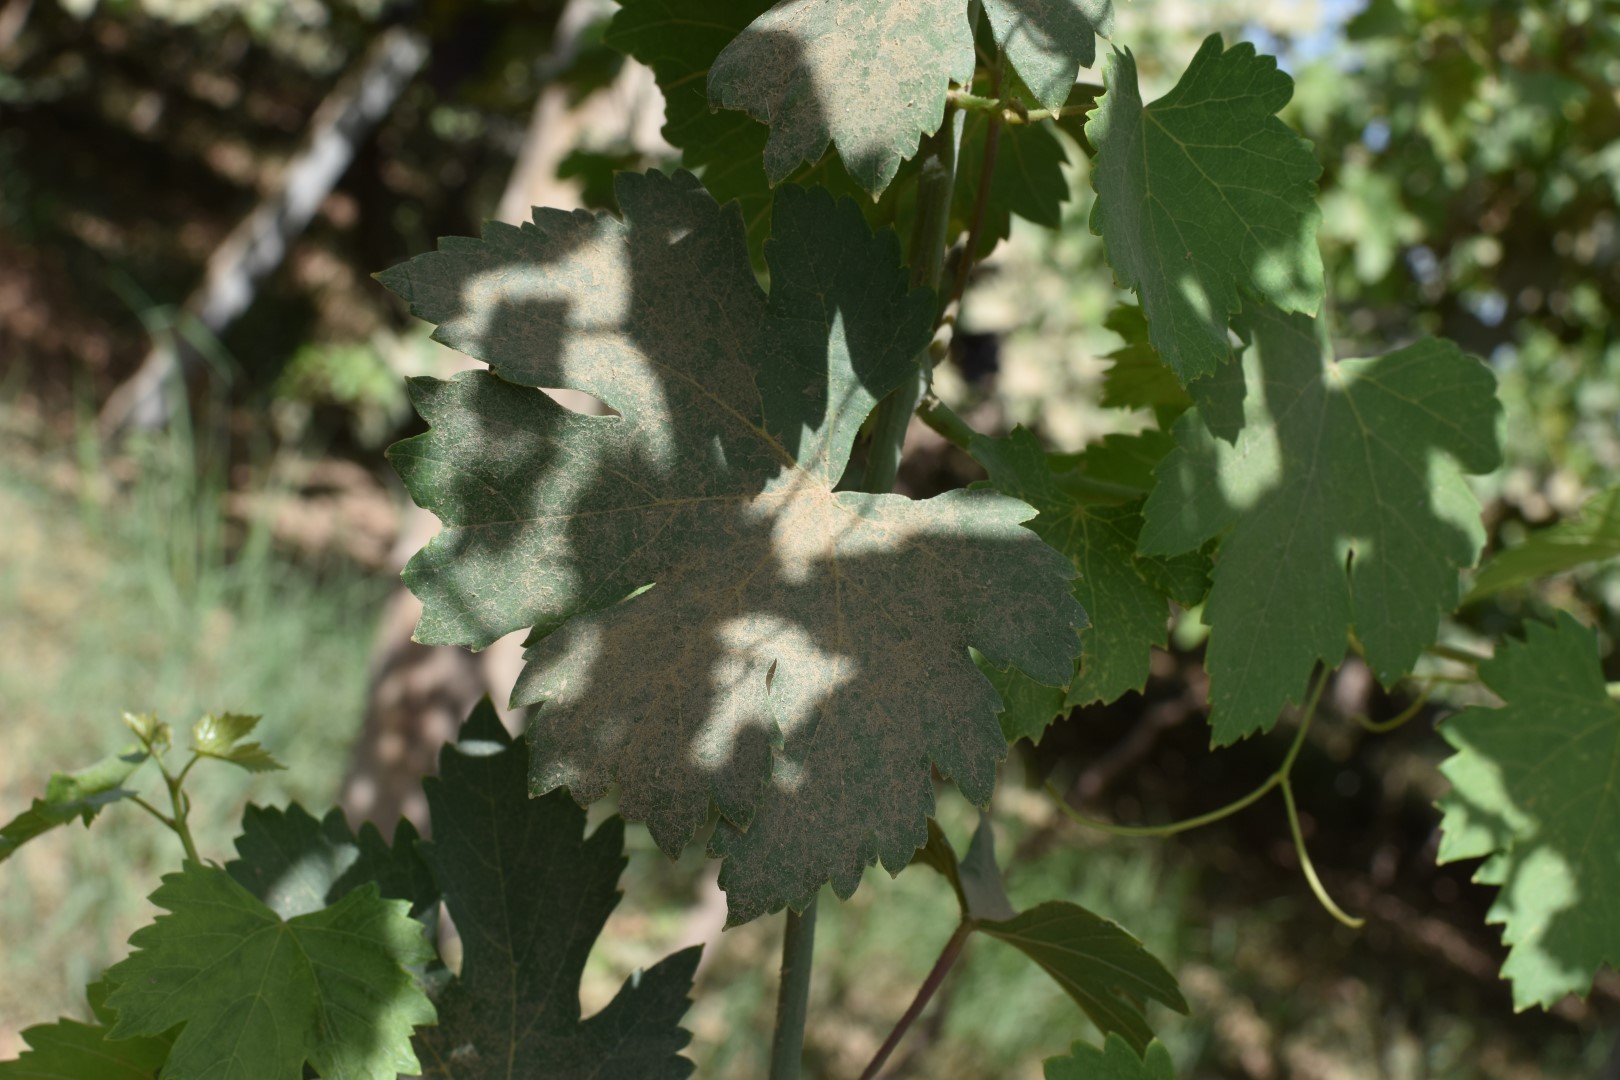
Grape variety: Halawani